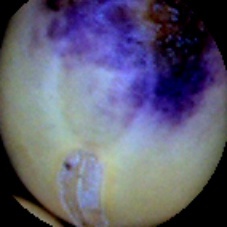
Label: Spotted